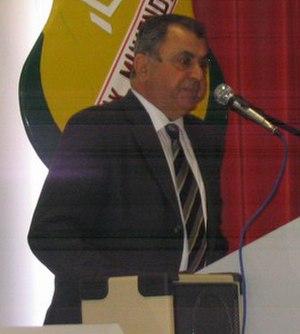
Les élections législatives nord-chypriotes de 2013 se sont déroulées le 28 juillet 2013. À l'issue de ce scrutin, le Parti républicain turc devient le premier parti à l'Assemblée de la République, remportant 21 des 50 sièges.